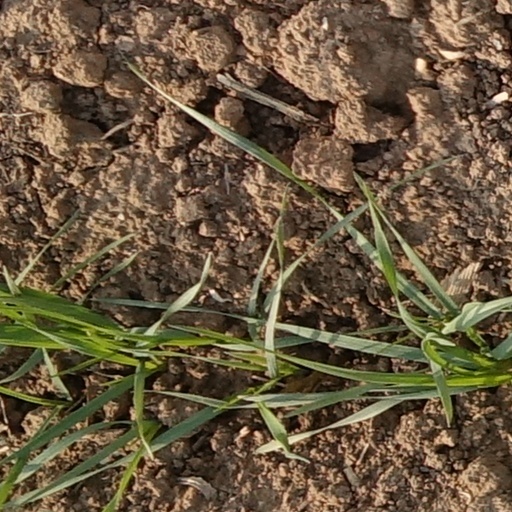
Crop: wheat